Forests of Iran

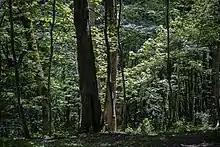
Forest trees in Lavij region in northern Iran

Trees, shrubs, and vegetation in general have an effective role in maintaining the stability of the soil and increasing their permeability. The surface soil that can be used by humans is not more than a few centimetres, so its preservation is vital. In barren areas, wind erosion is the main cause of soil degradation and in windy areas, trees are an effective factor in soil stabilization. In dry areas, wind erosion has been the main cause of soil degradation, and in windy areas, trees are considered to be a factor in soil stabilization.